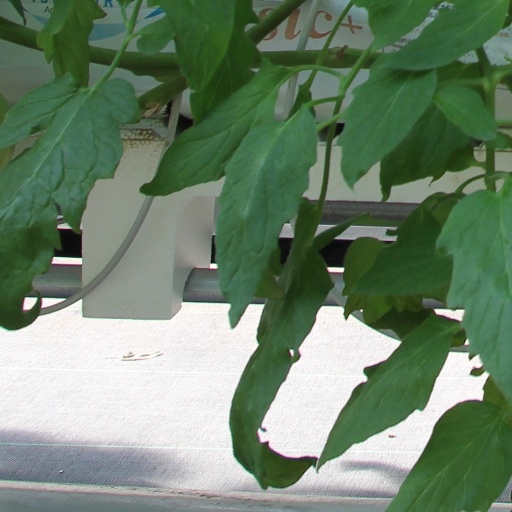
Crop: tomato